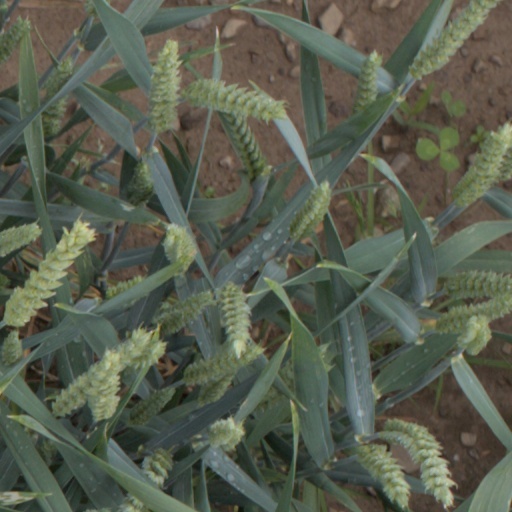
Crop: wheat